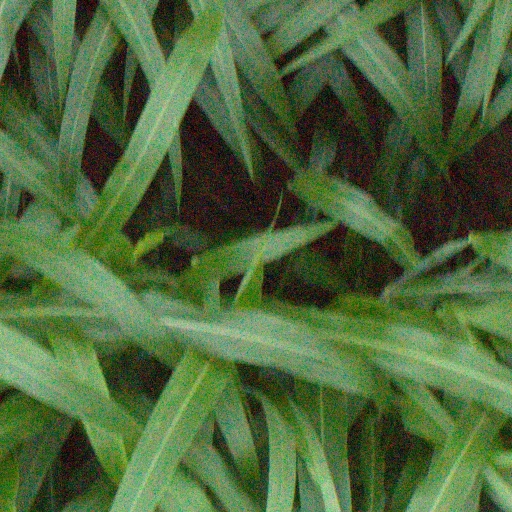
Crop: sorghum